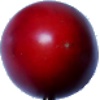
Label: Tamarillo 1